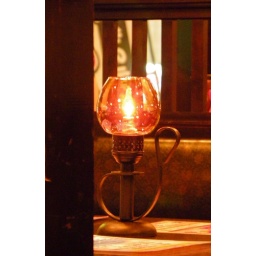
Warm light of the lamp on the table over there